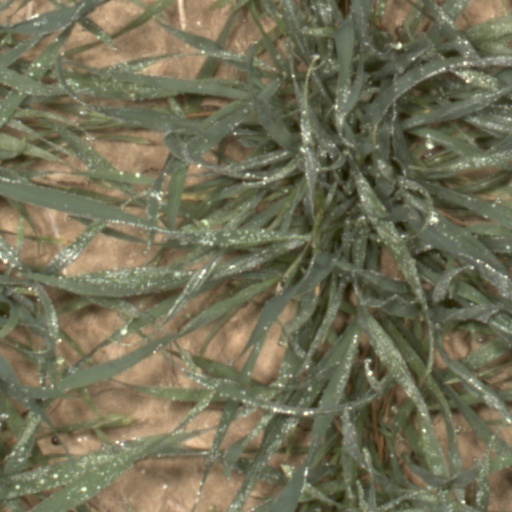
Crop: wheat